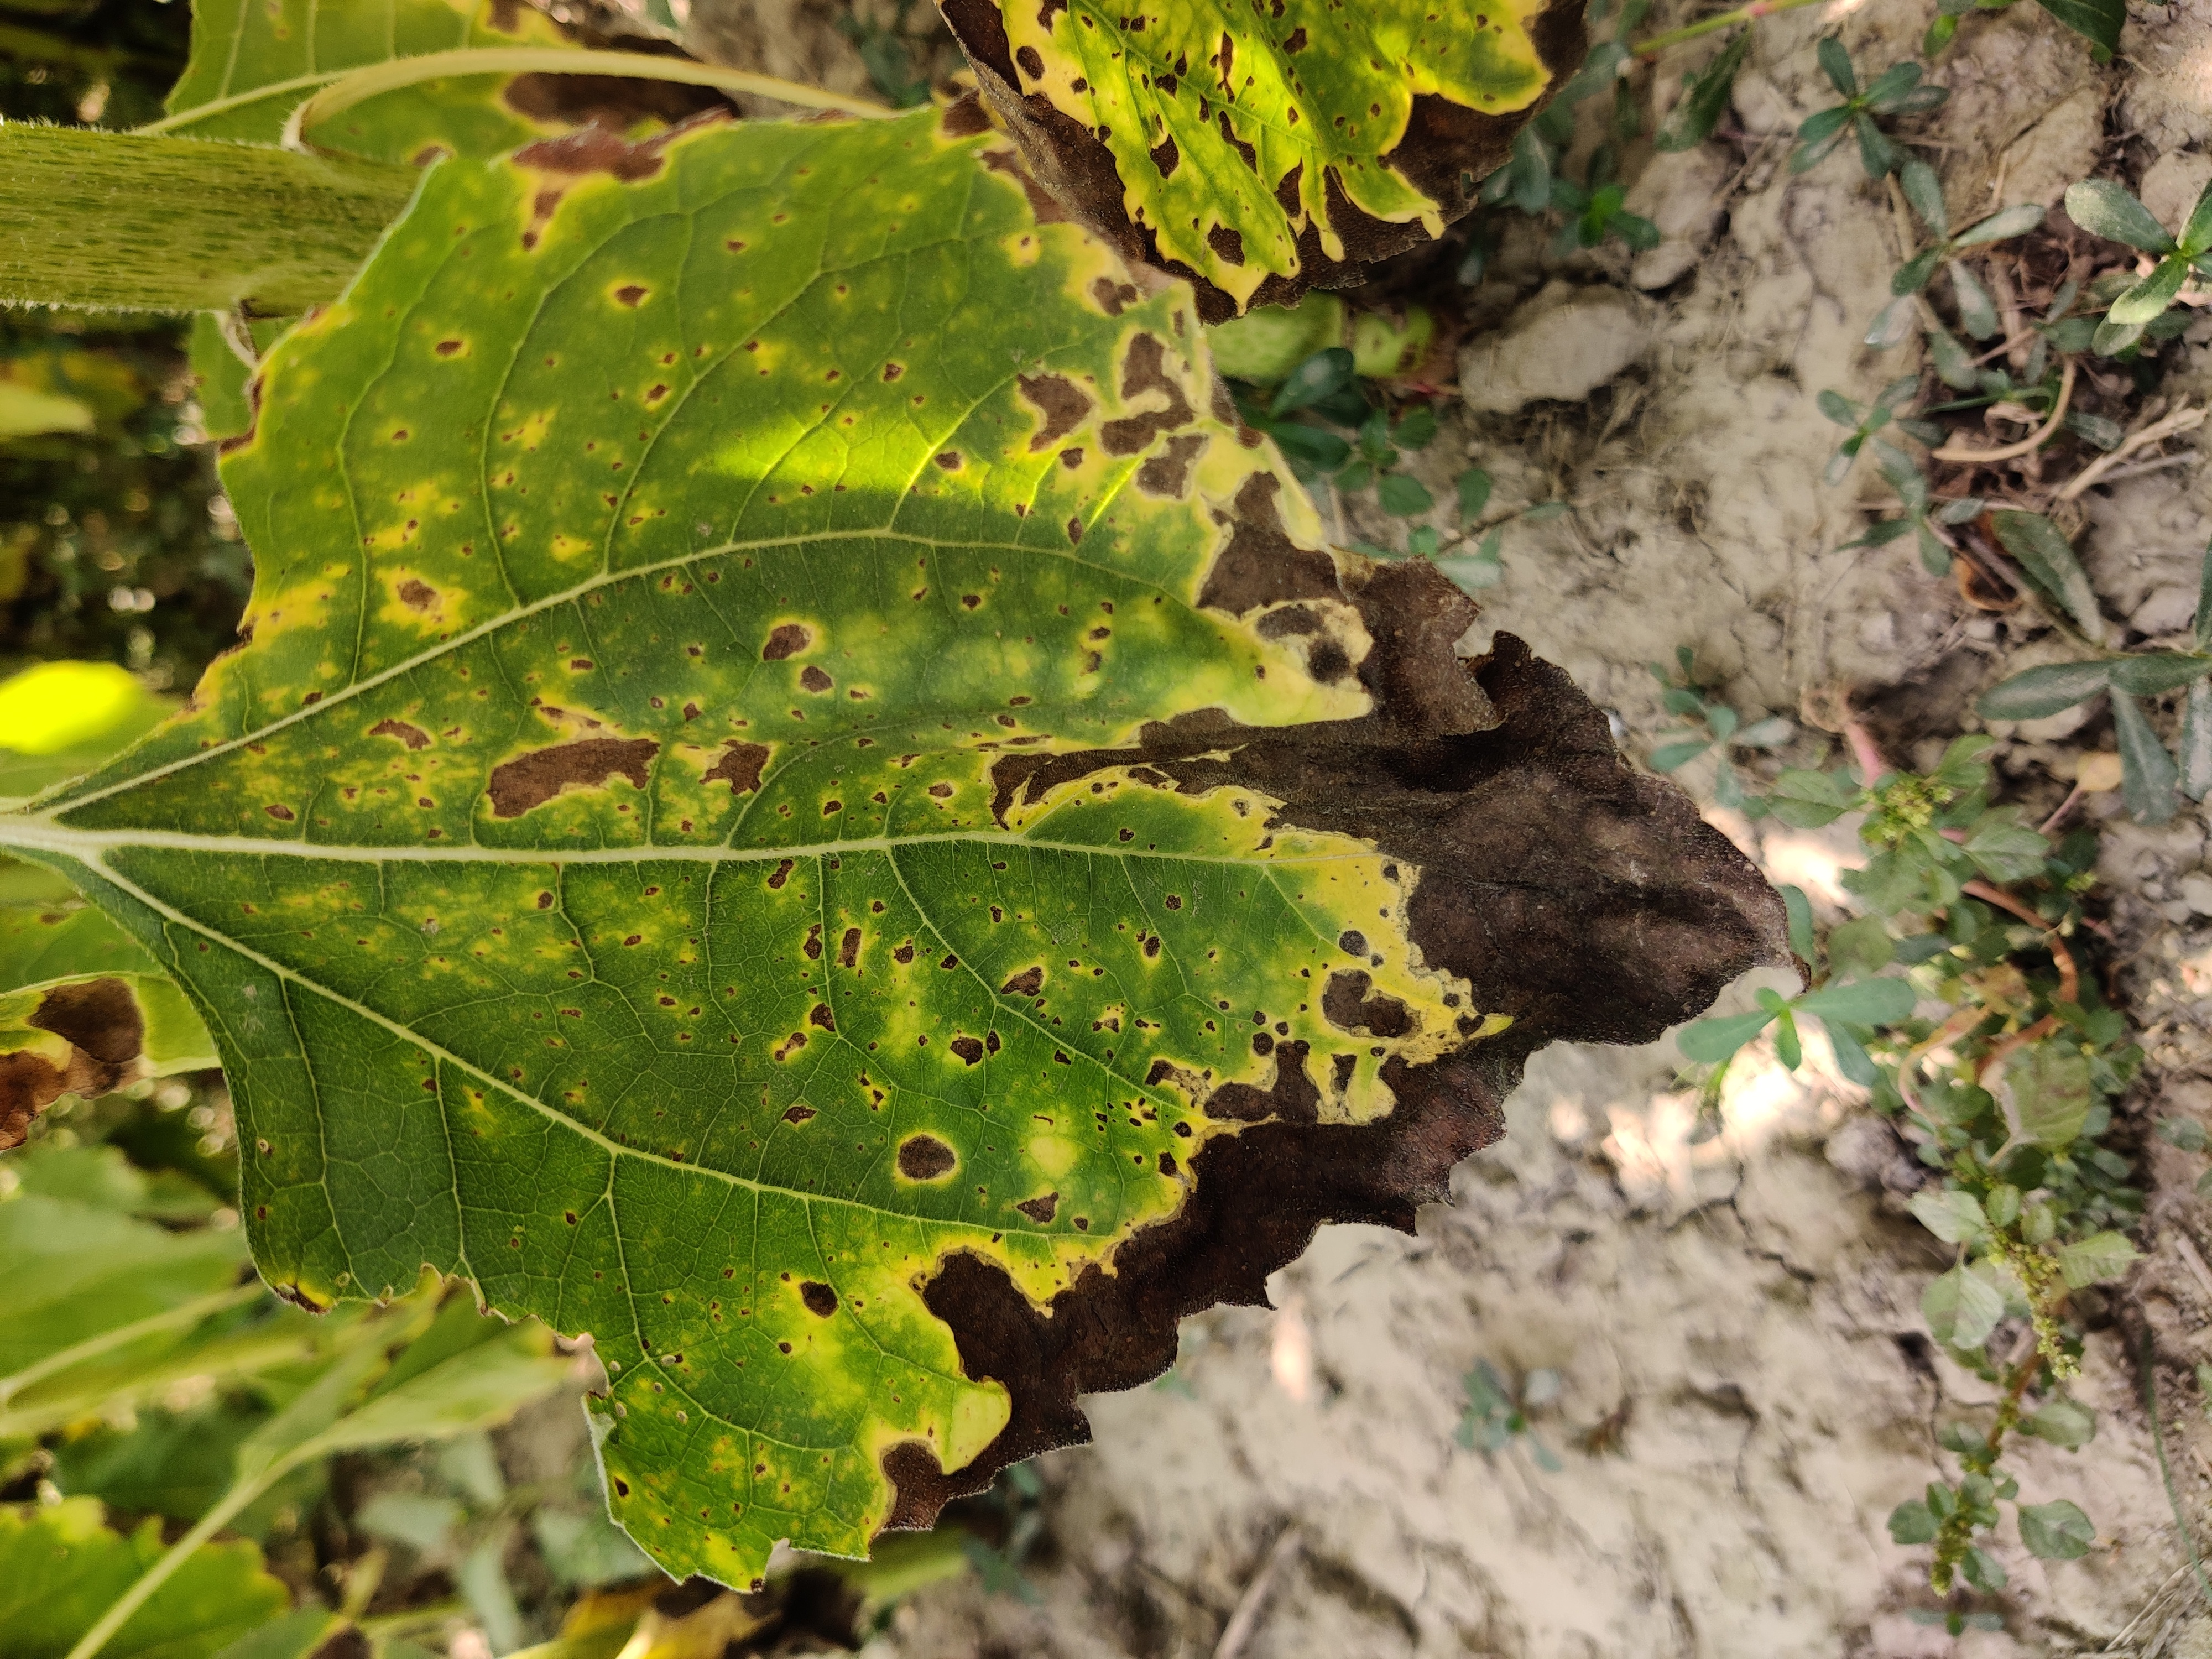
Label: Leaf_scars